Shahin Shirazi

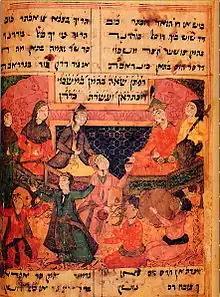
A page from an illustrated version of Shirazi's "Ardashir-namah"

Shāhin-i Shirāzi (born in Shiraz in the Ilkhanate, Iran) was a Persian Jewish poet in the 14th century.